Bill Hitch

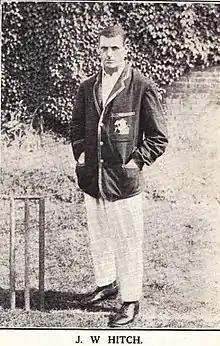
Hitch photo portrait

In the abnormally dry summer of 1911, Hitch was the third-highest wicket-taker in England (with 151) but it was generally felt he should have done better and was not as accurate as a top-class bowler should be. Nonetheless, Hitch toured Australia in 1911-12 and played for England both then and during the 1912 Triangular Tournament. He also played Tests against Warwick Armstrong's all-conquering Australian cricket team both home and away in 1920-21 and 1921. But in seven matches Hitch took only 11 wickets, and his most notable achievement was an innings of 51 in just 40 minutes at The Oval in 1921.